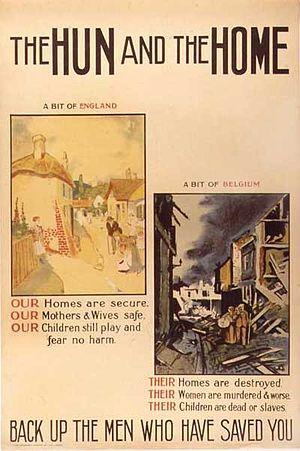
Attila, né aux alentours de 395 dans les plaines du Danube et mort en mars 453 dans la région de la Tisza dans l'Est de la Hongrie actuelle, fréquemment appelé Attila le Hun, est le souverain des Huns de 434 jusqu'à sa mort en mars 453. Il est aussi le chef d'un empire tribal composé de Huns, Ostrogoths, et Alains entre autres, sur le territoire de l'Europe centrale et orientale.